Jacques-Nicolas Billaud-Varenne

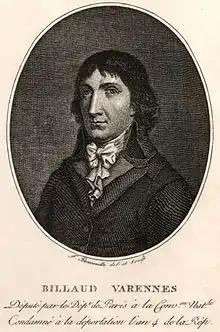
Billaud-varenne

Elected, like Maximilien Robespierre, Georges Danton, and Collot d'Herbois, a deputy of Paris to the National Convention, he spoke in favour of the immediate abolition of the Bourbon monarchy, and the next day demanded that all acts be dated from the "Year I of the French Republic" (a measure adopted a little over a year later in the form of the French Revolutionary Calendar).